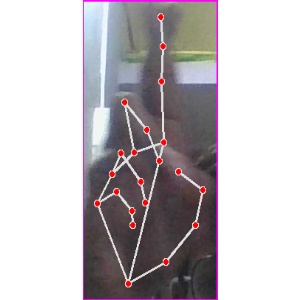
अक्षर: र